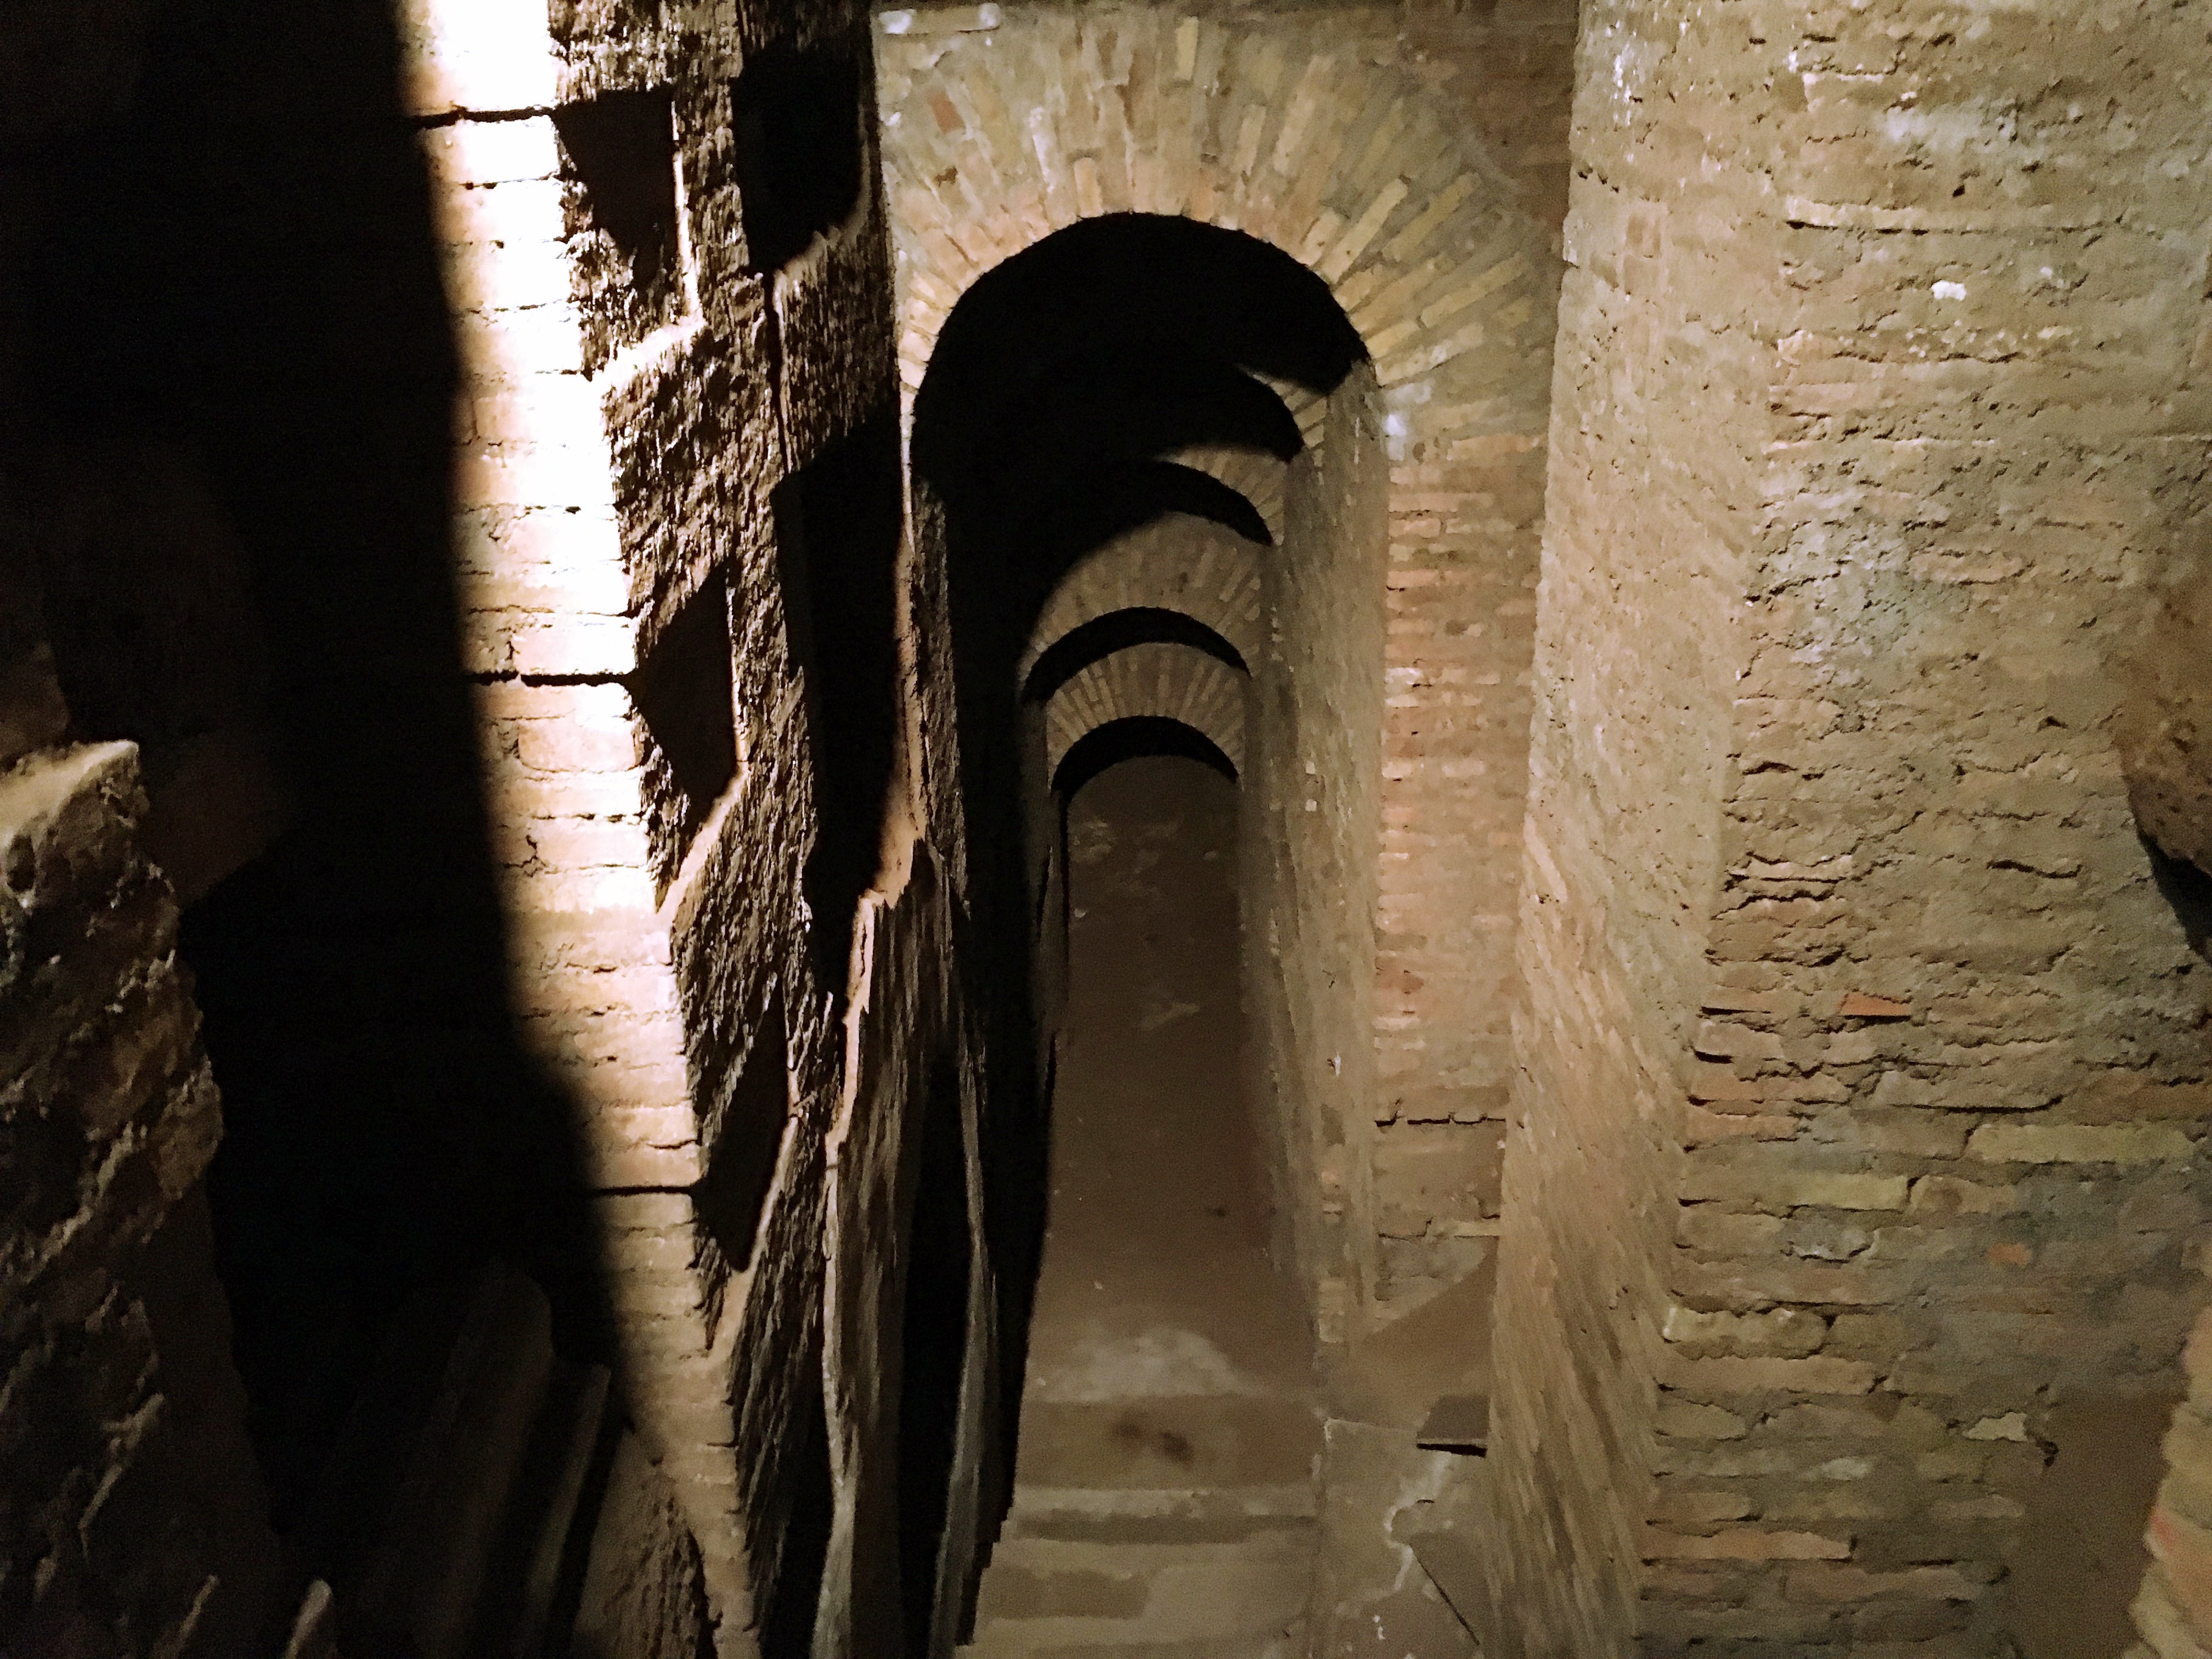
structure, wood, wall, arch, column, ancient, darkness, temple, ruins, roman, crypt, ancient history, catacomb